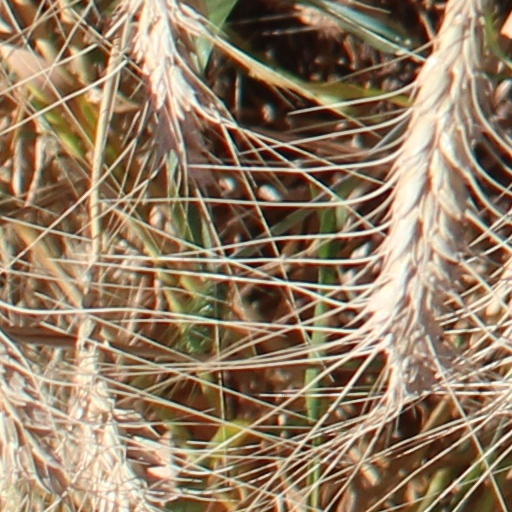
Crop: wheat